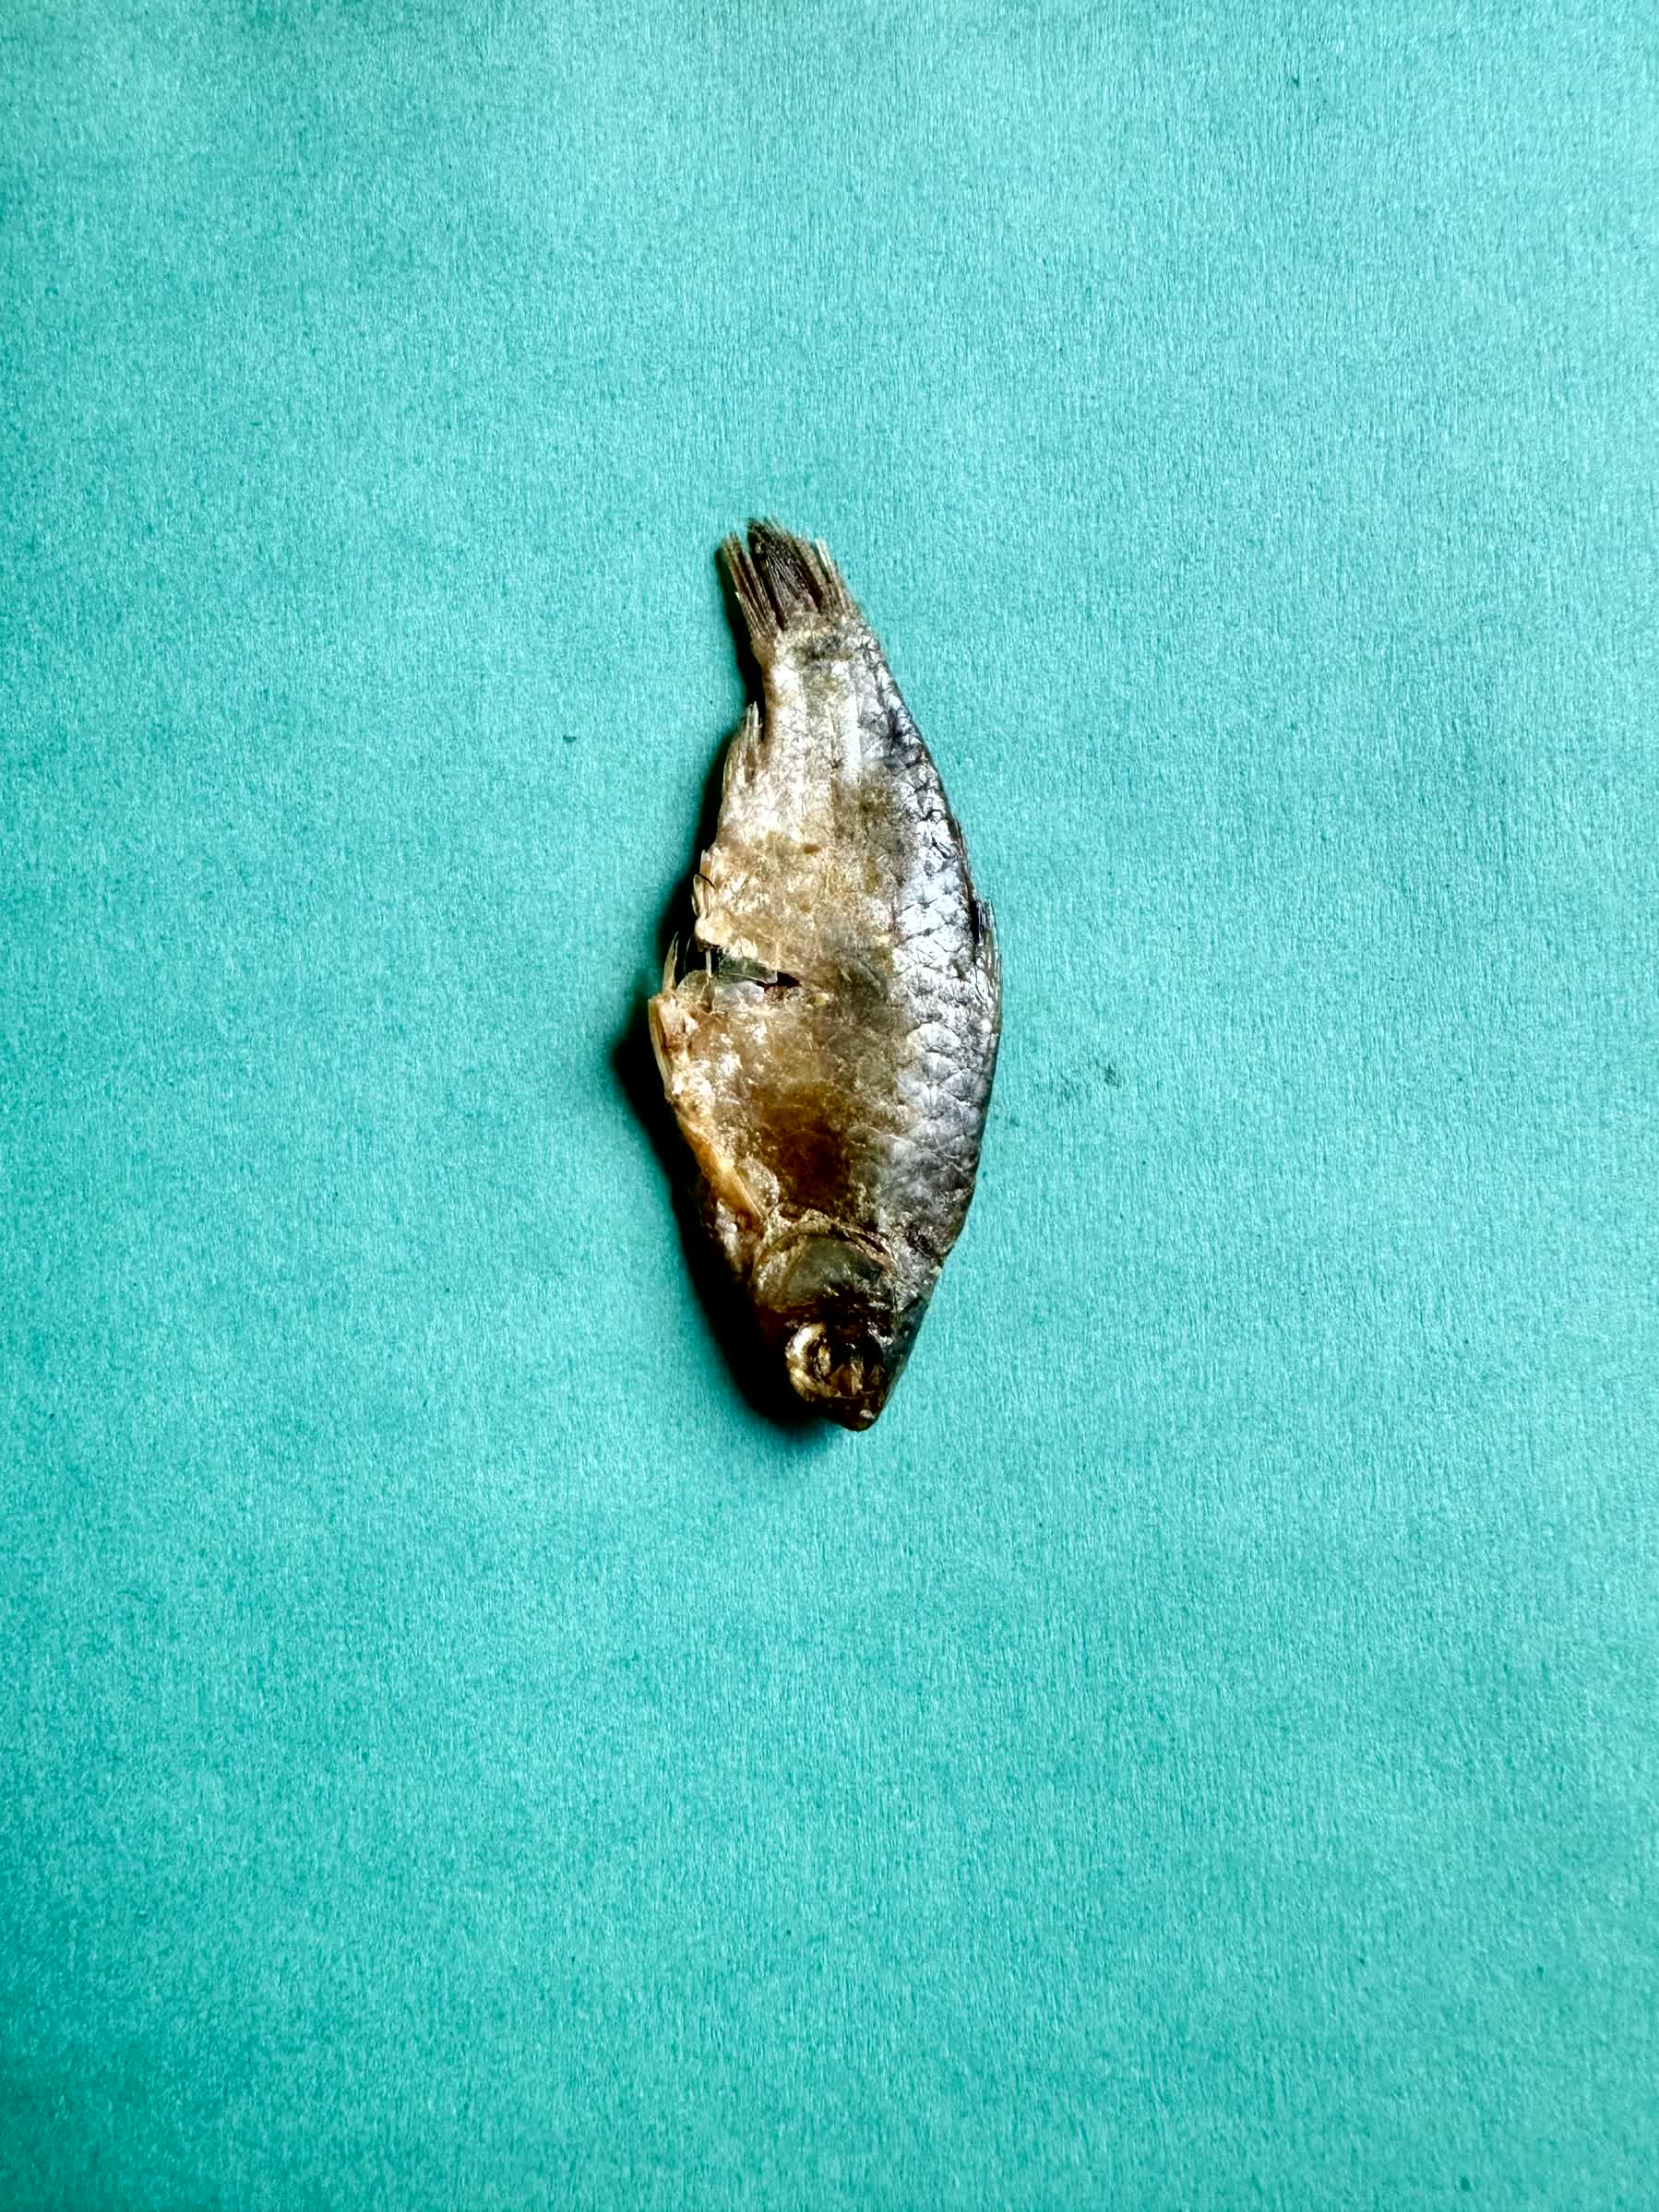
Species: puti chepa